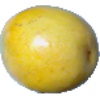
Label: Maracuja 1